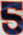
Number: 5